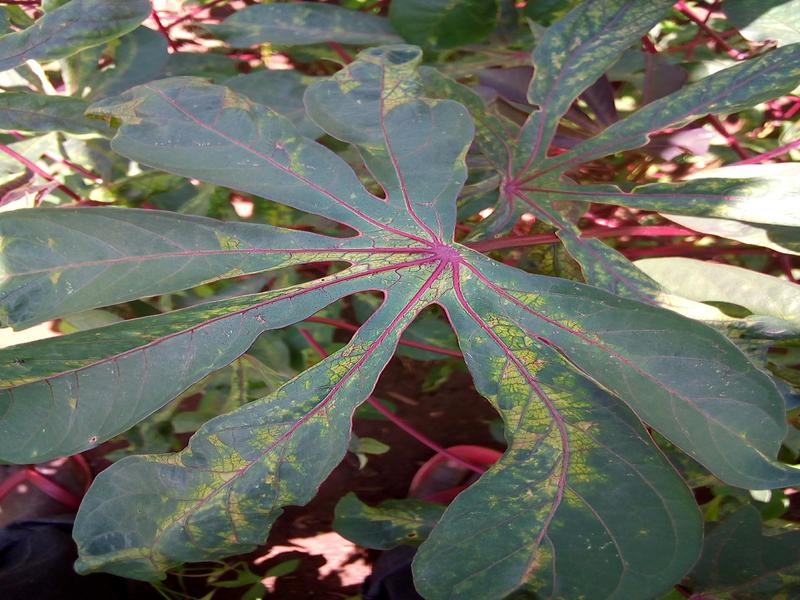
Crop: cassava
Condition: mosaic_disease